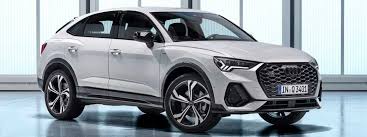
Label: noambulance